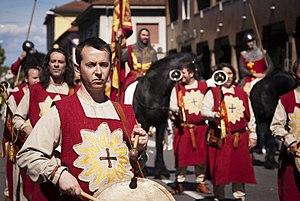
Le Palio de Legnano est une manifestation folklorique annuelle qui se déroule le dernier dimanche de mai à Legnano, en Lombardie afin de commémorer la Bataille de Legnano du 29 mai 1176 qui vit les armées de la Ligue Lombarde battre celles de l'empereur d'Allemagne, Frédéric Barberousse.